Pasarlapudi

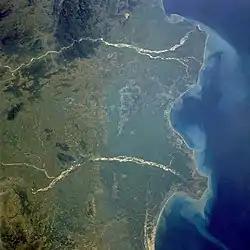
The Godavari River and its Pasarlapudi delta extending into the Bay of Bengal (upper river in image)

Pasarlapudi is the river delta of the Godavari River at the Bay of Bengal in southeastern India. It is located in the Konaseema district of Andhra Pradesh state, in the South India Region.